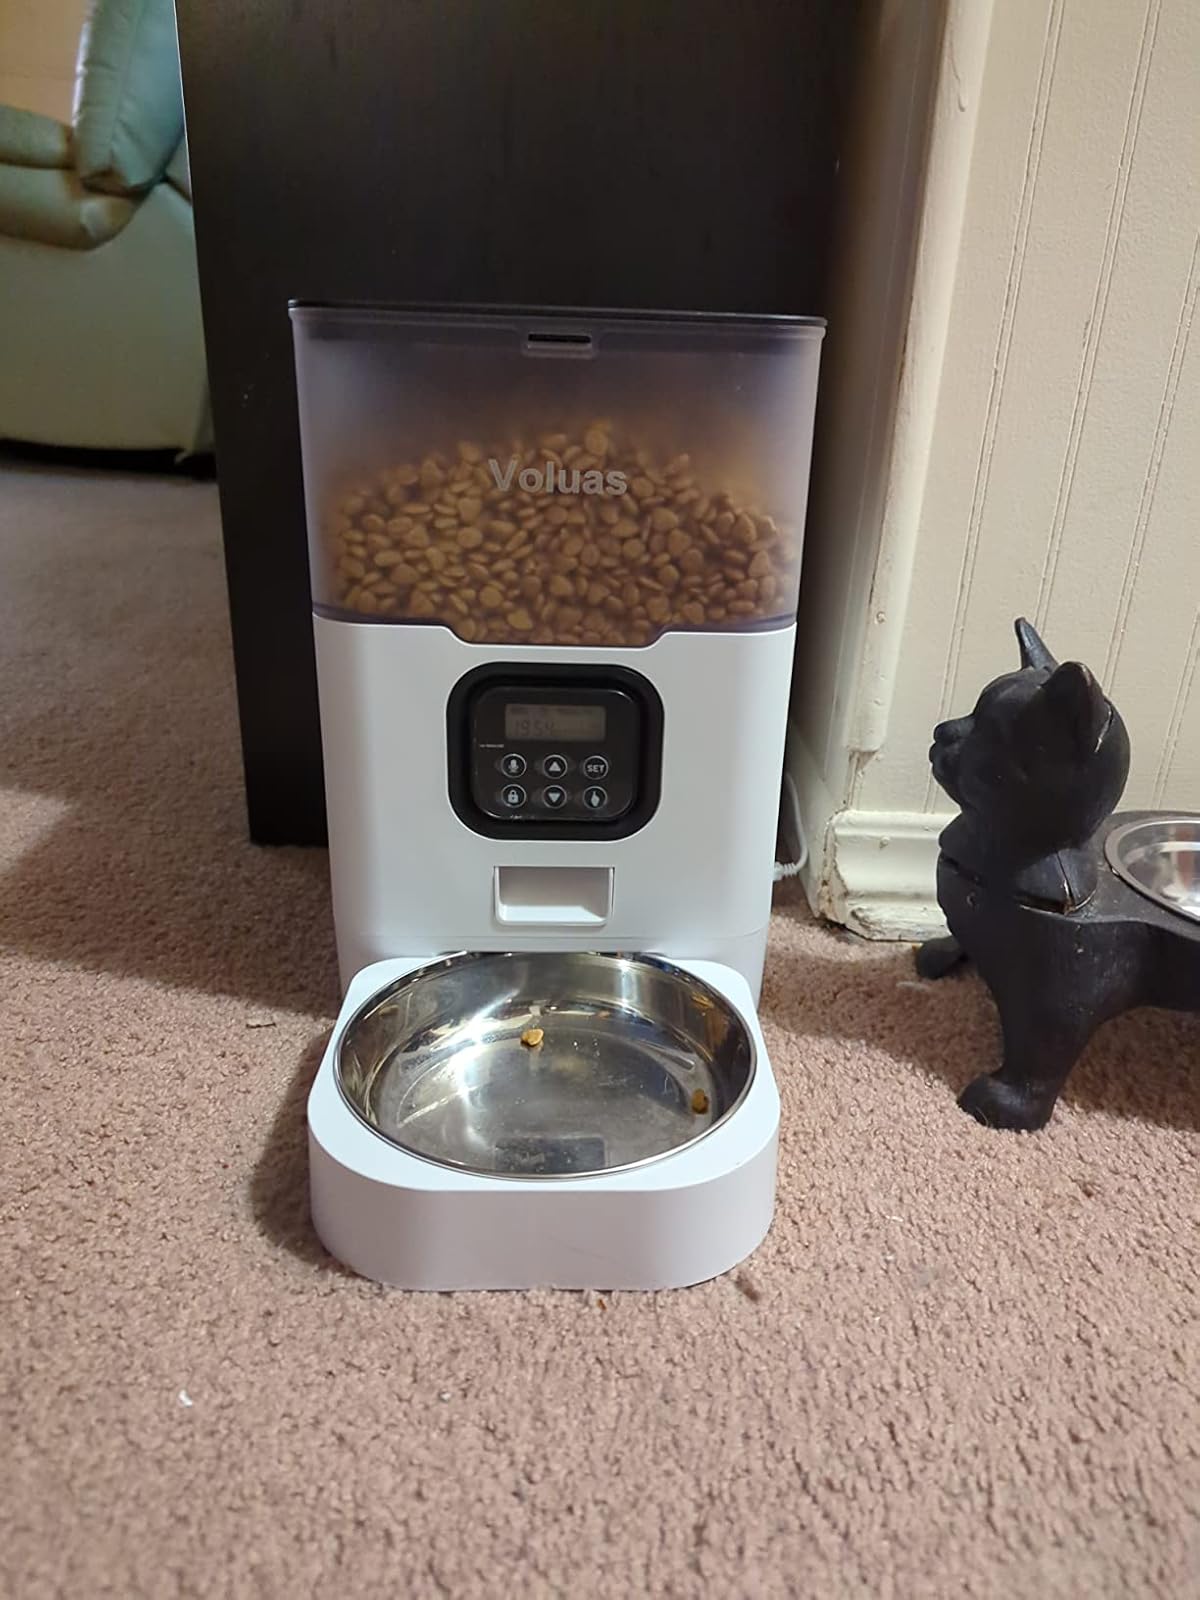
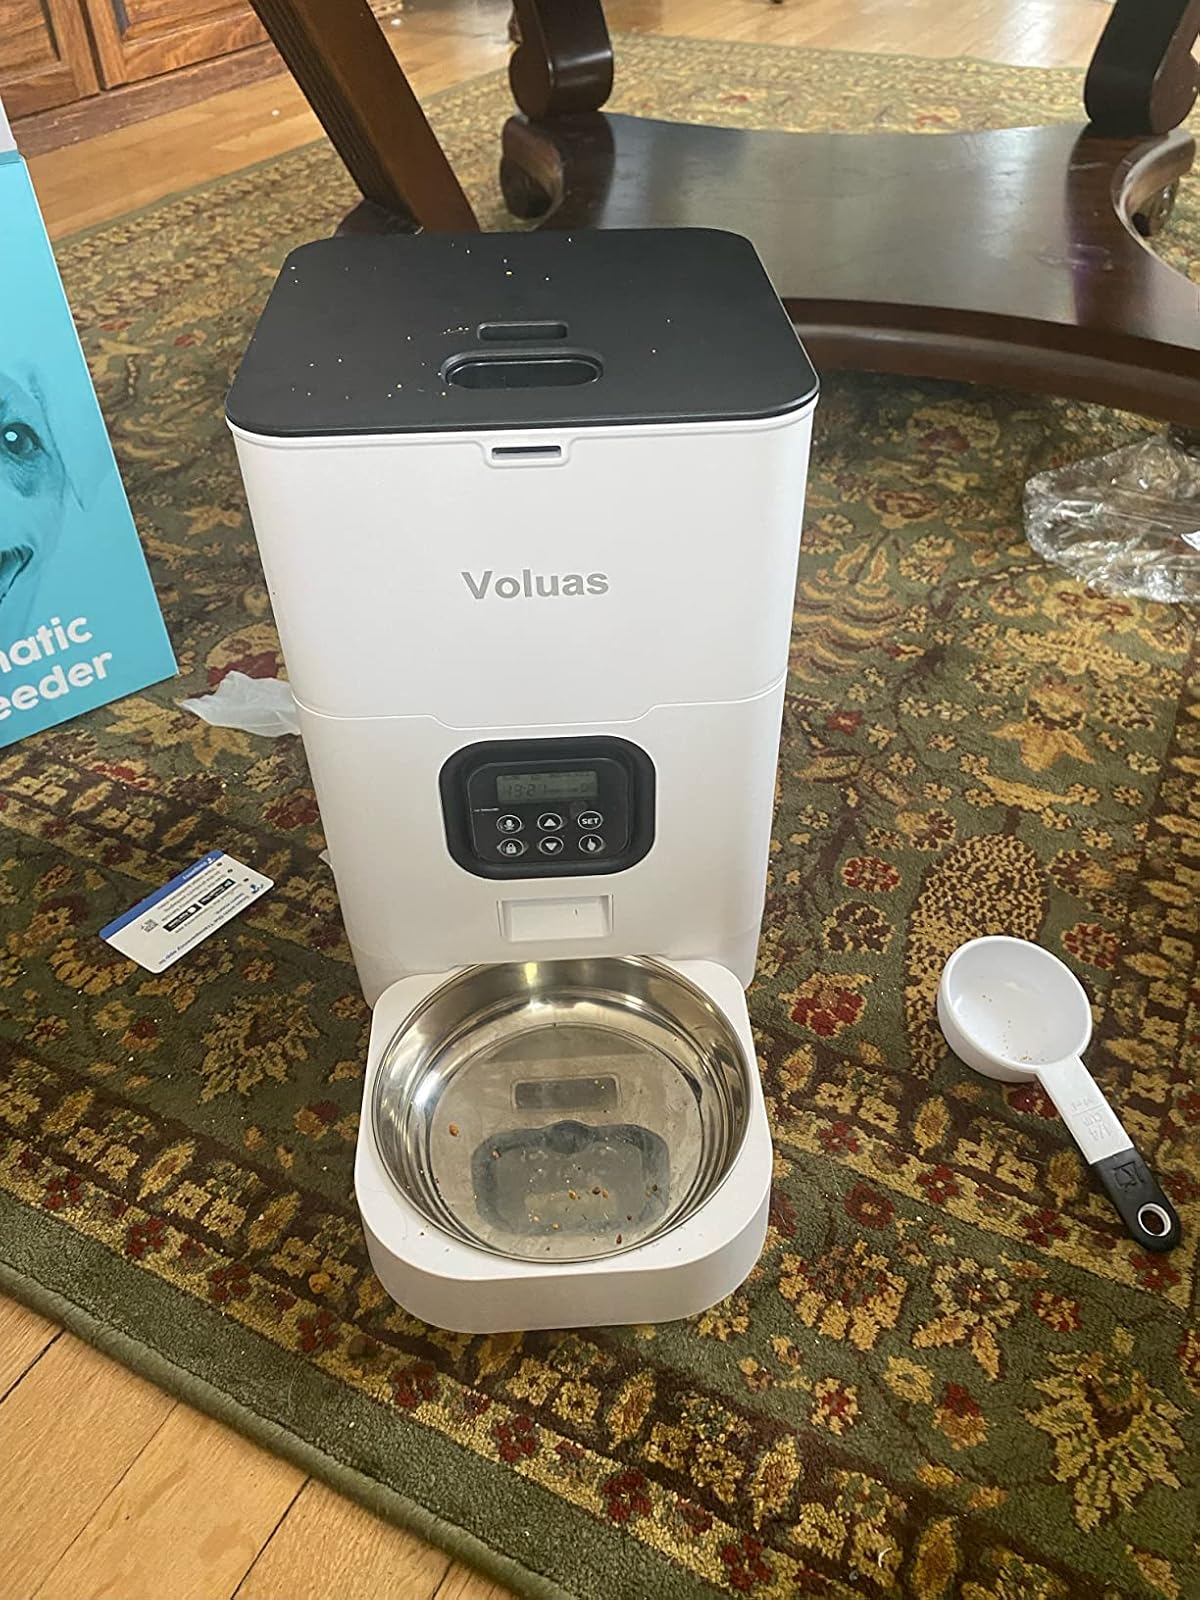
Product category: items_feeder
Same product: no